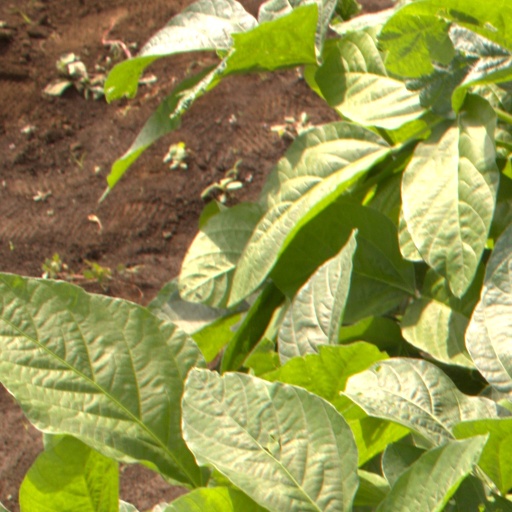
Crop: soybean